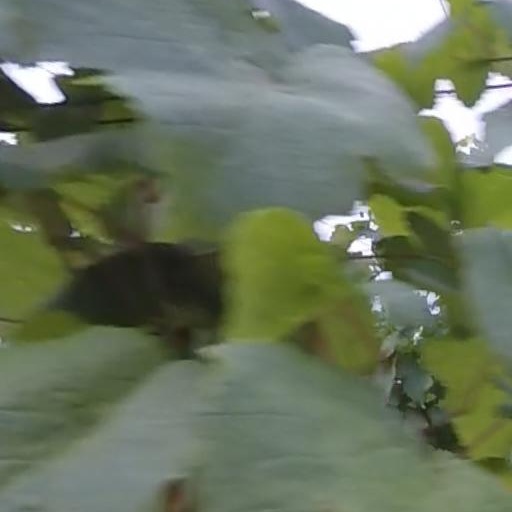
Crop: grape